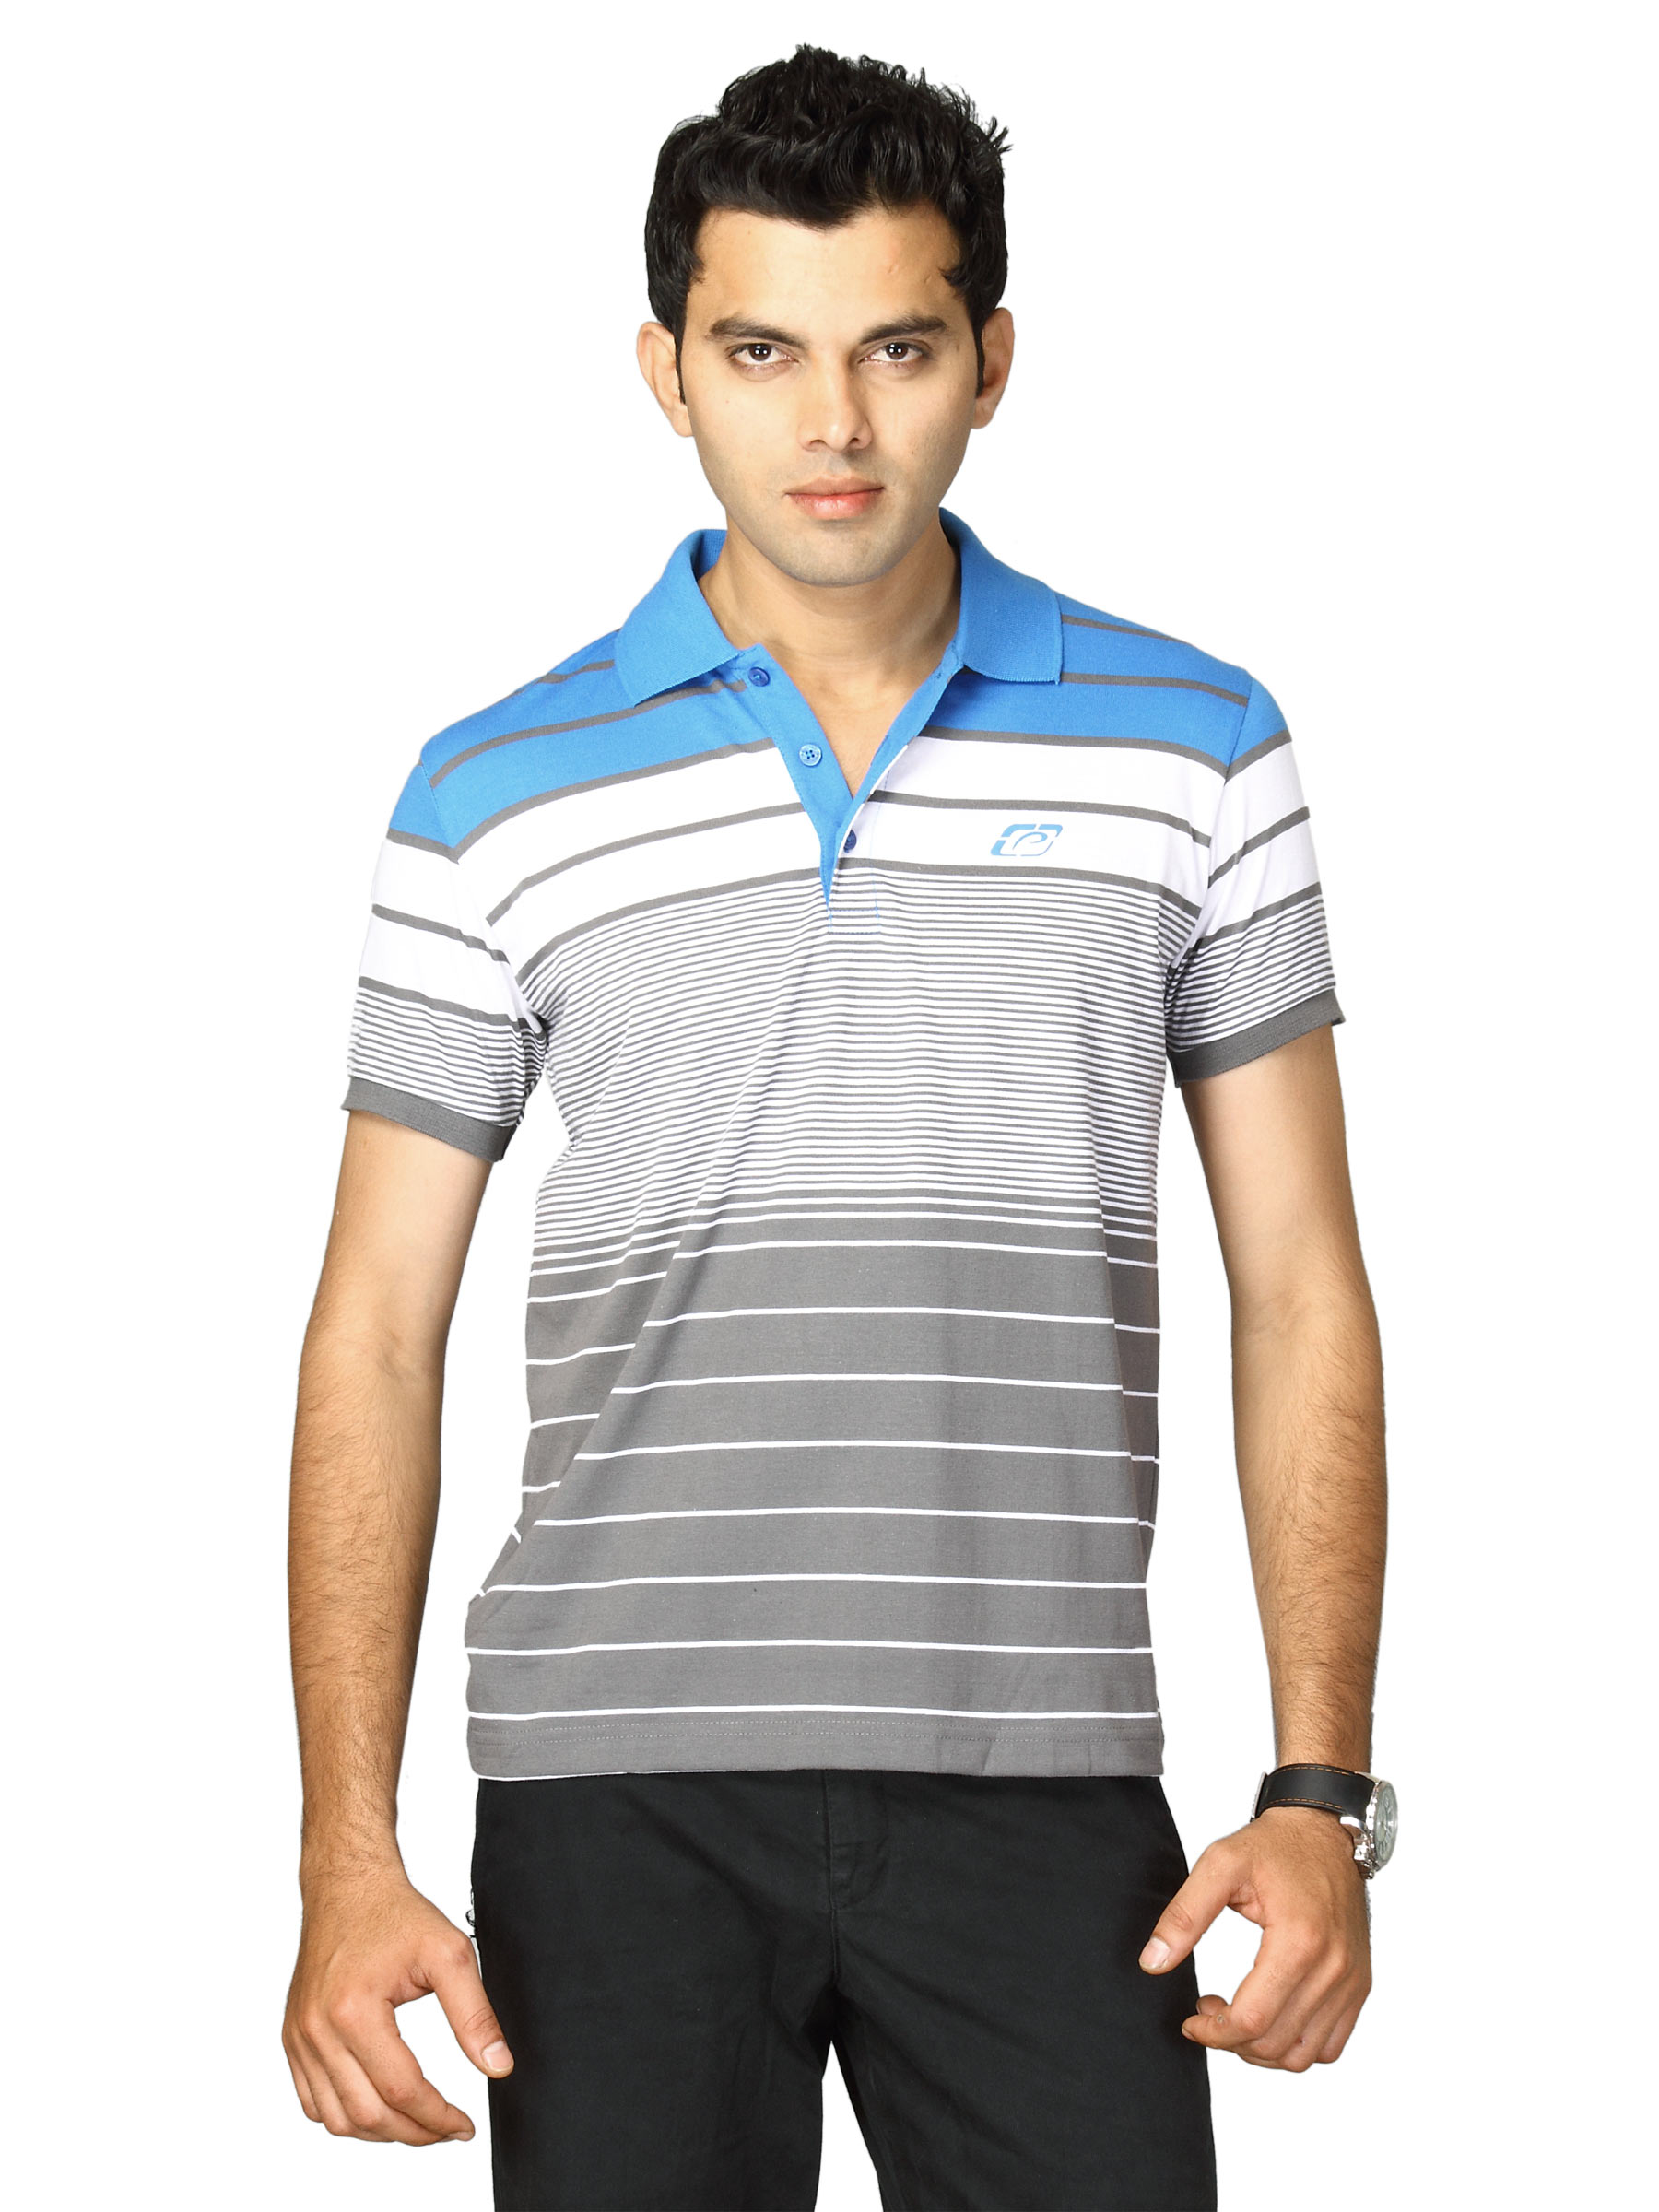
Proline Men Grey & Blue Striped Polo T-shirt
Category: Apparel / Topwear / Tshirts
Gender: Men
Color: Grey
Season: Fall 2011
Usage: Casual